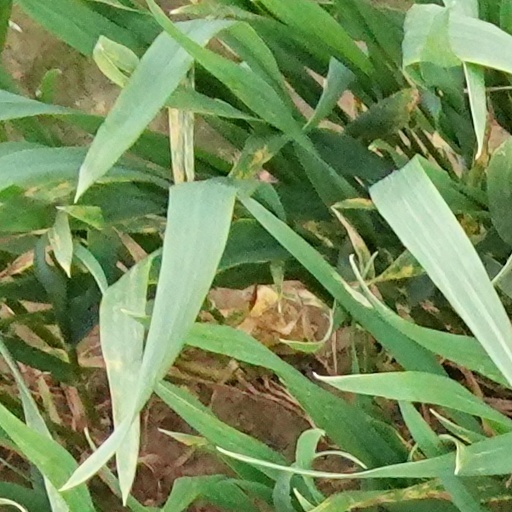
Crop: wheat